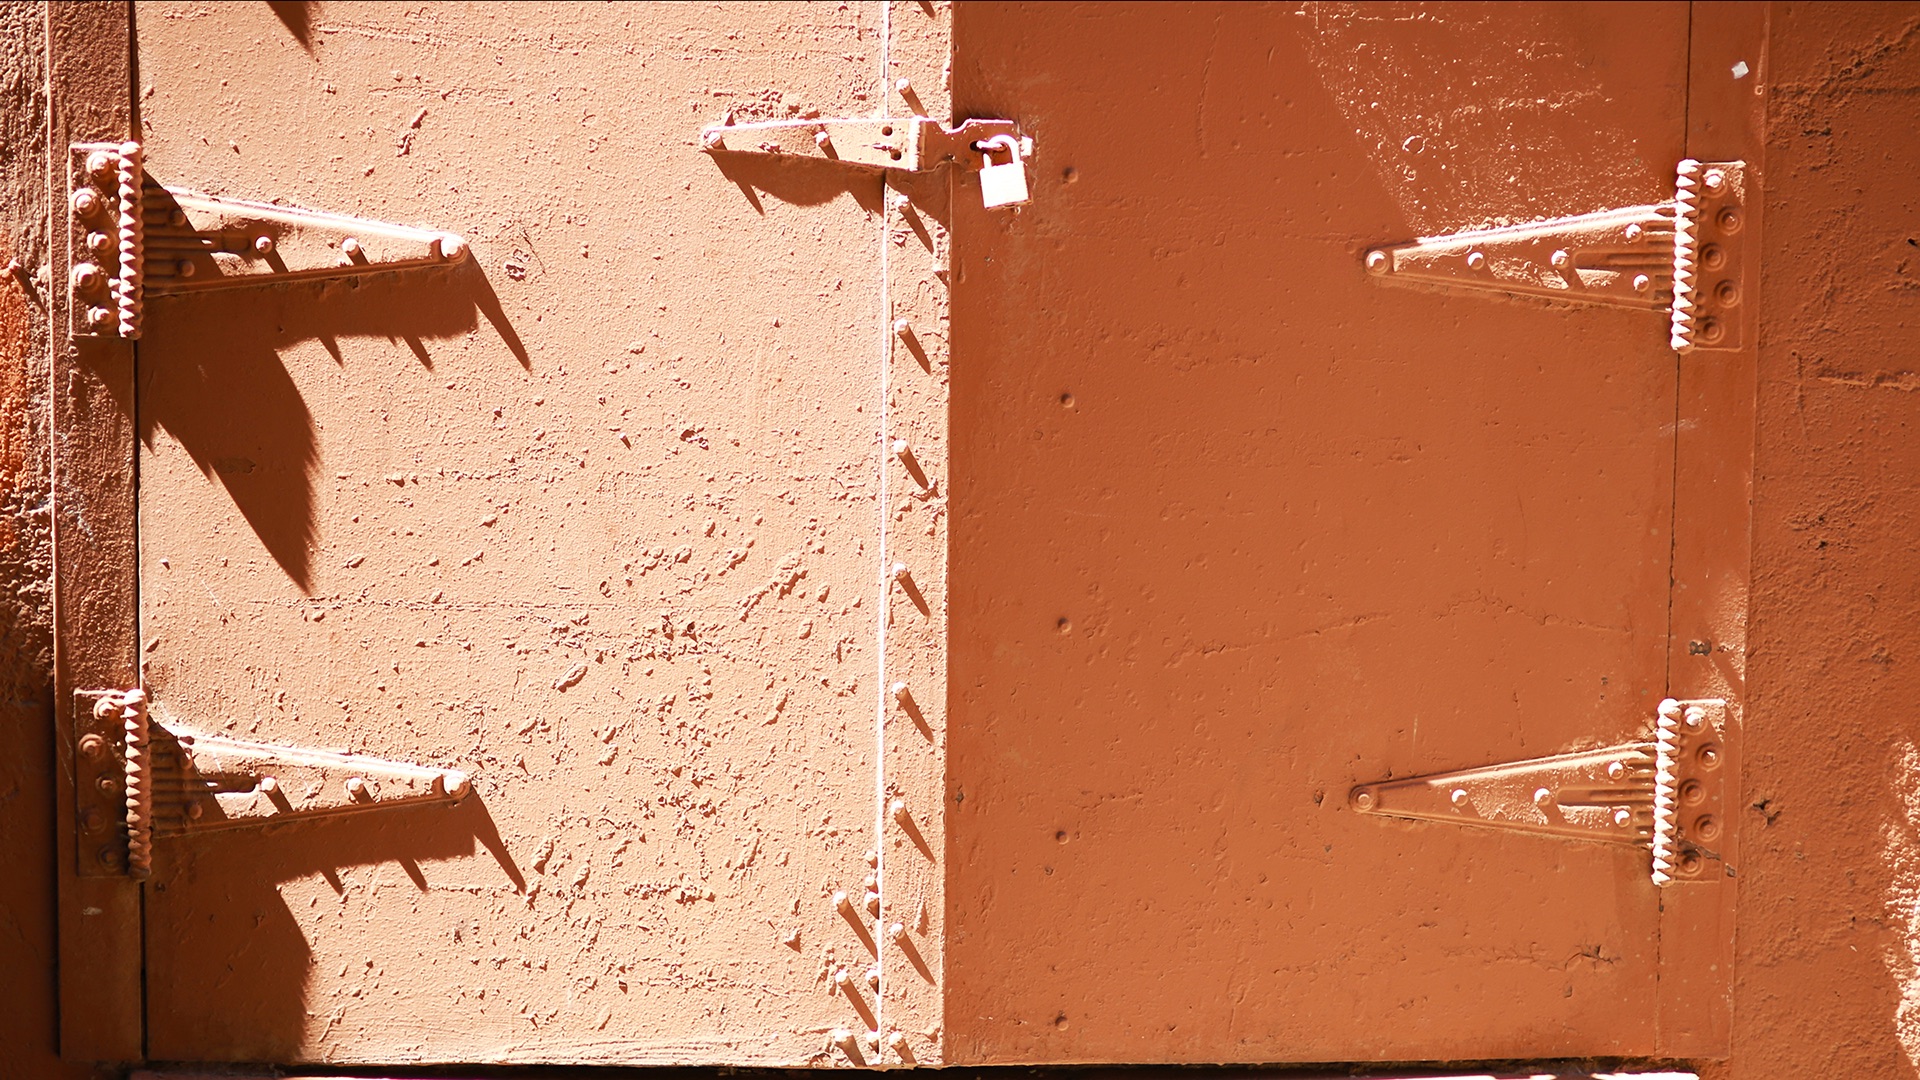
wood, texture, window, number, wall, red, color, brick, material, art, ancient history